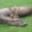
Label: deer